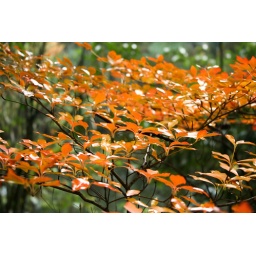
December is best for colorful trees around Nara city.